Finding Farideh

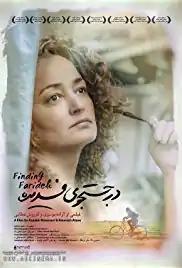
Film poster

Finding Farideh is a 2018 Iranian documentary film directed by Kourosh Ataee and Azadeh Moussavi. The film is about a 40-year-old woman raised by an adoptive Dutch family who wants to travel to Iran in search of her birth parents. The documentary was selected as the Iranian entry for the Best International Feature Film at the 92nd Academy Awards, but it was not nominated.